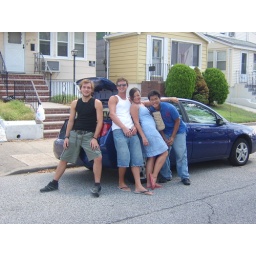
US with our car outside Calvin's house in Queens.